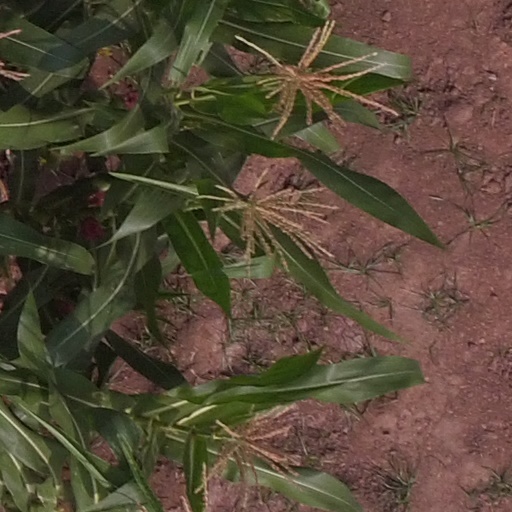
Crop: maize; corn